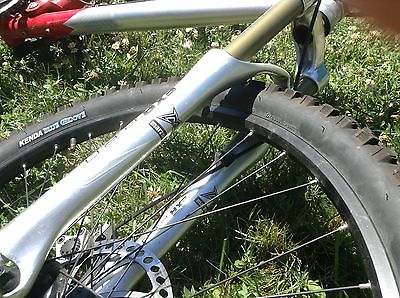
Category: bicycle